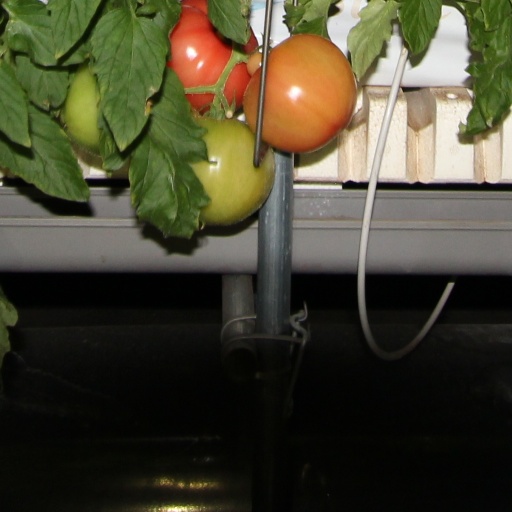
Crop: tomato